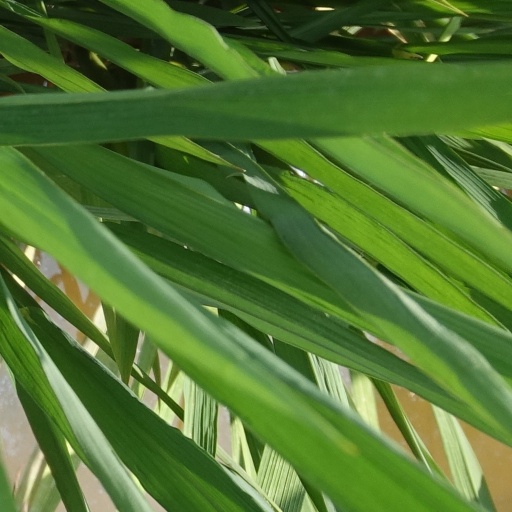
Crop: rice